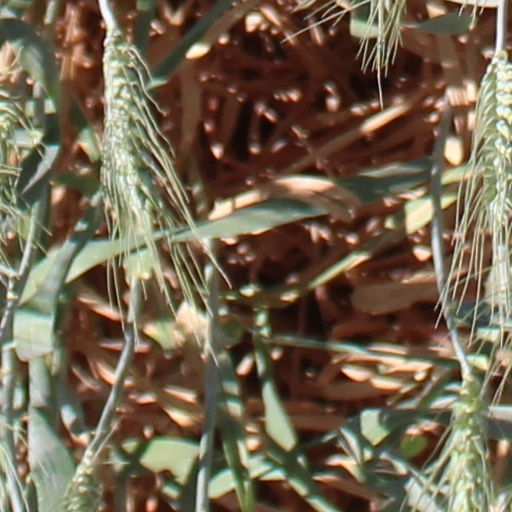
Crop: wheat